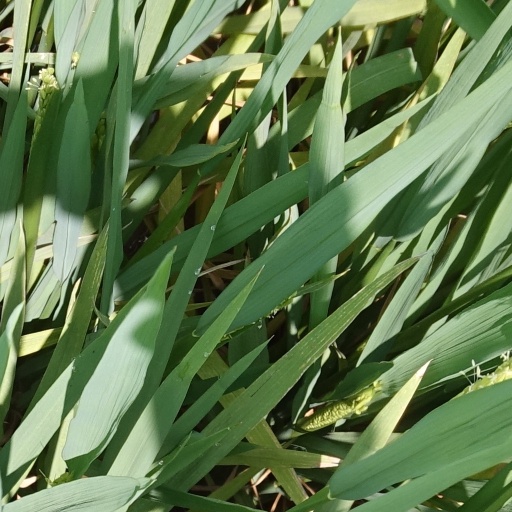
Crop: rice